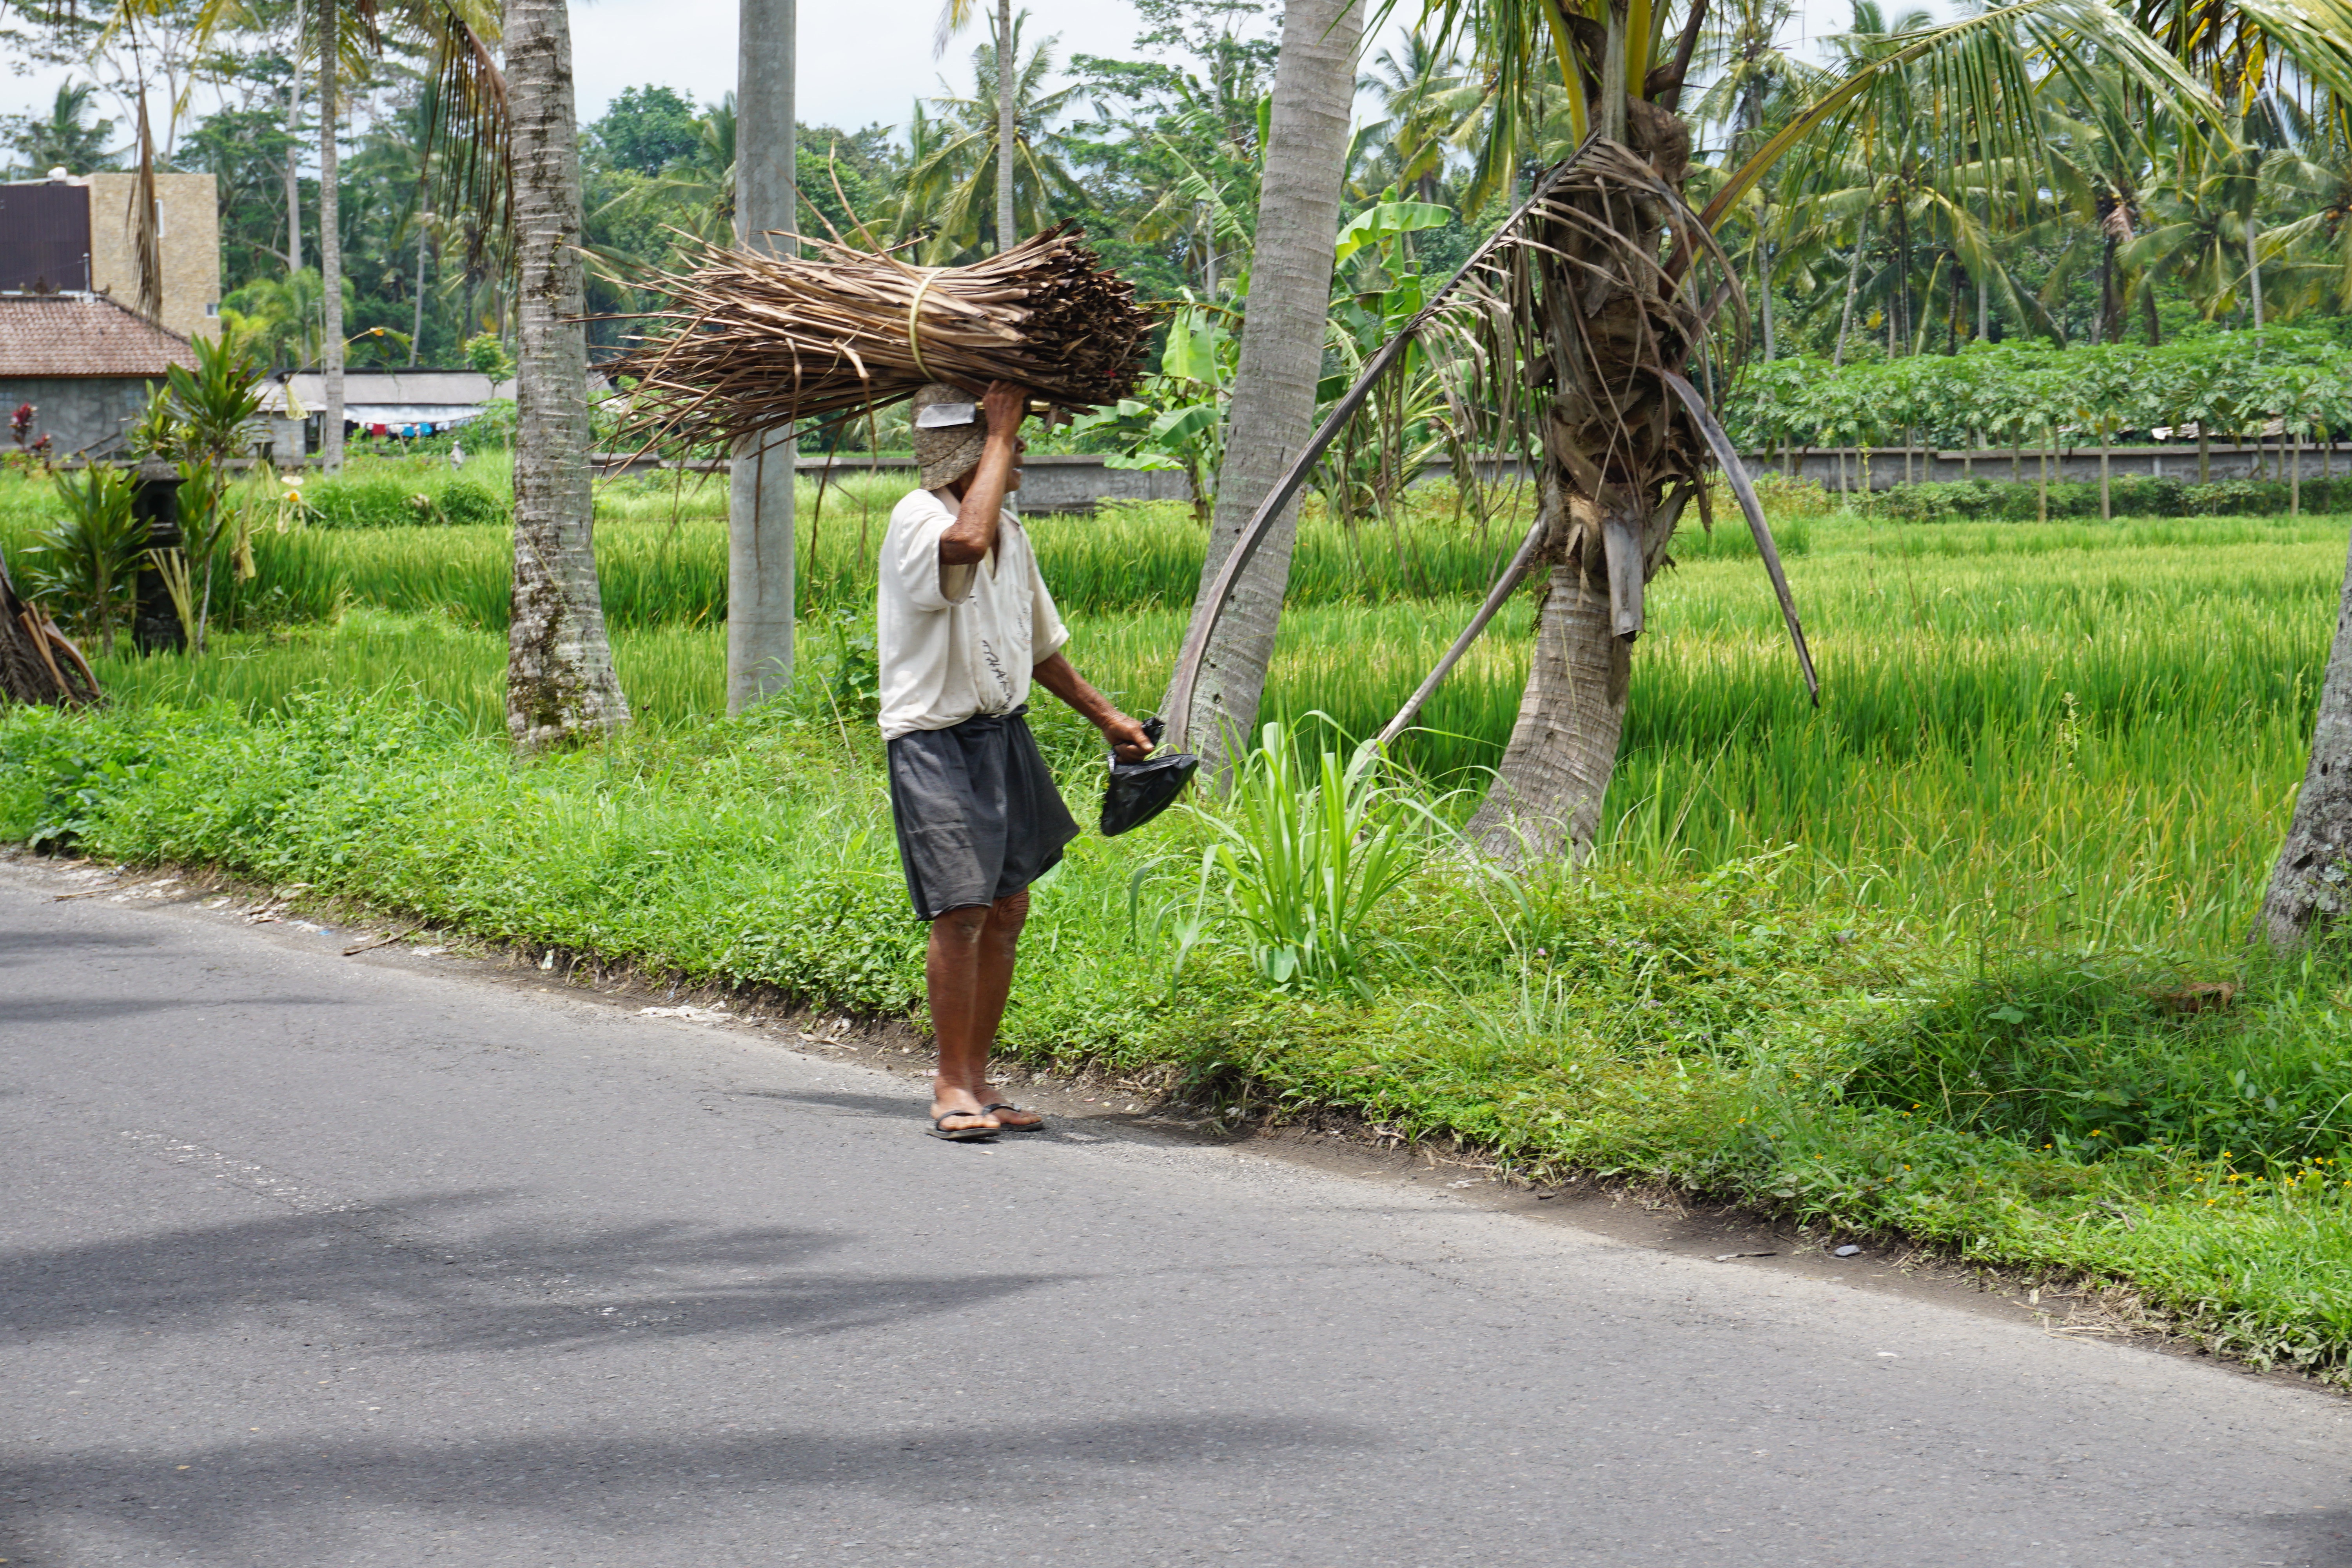
tree, agriculture, woody plant